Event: Nepal Earthquake
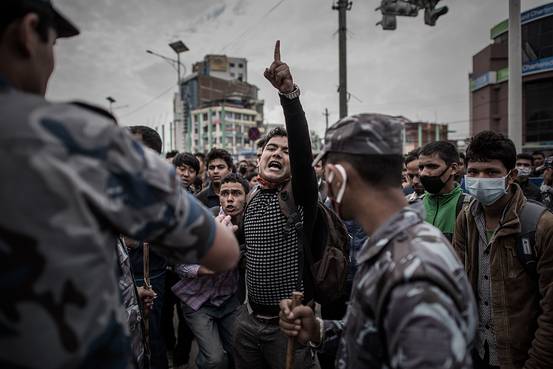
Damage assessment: no_damage